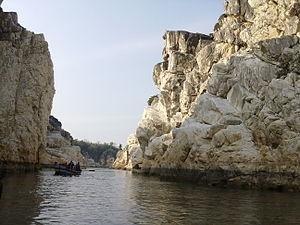
Le Madhya Pradesh est un État au centre de l’Inde. Sa capitale est Bhopal.